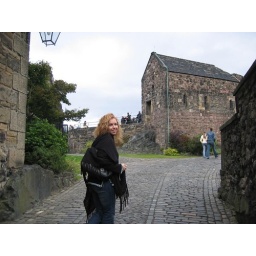
this castle was more like a small city contained within stone walls. it was HUGE